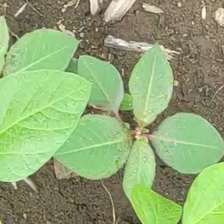
Weed species: Moti_dudhi(Euphorbia_geneculata_L)